Planar transmission line

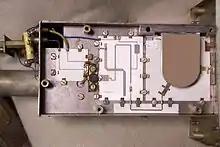
An RF power amplifier incorporating planar circuit structures. The amplifier on the left feeds its output into a set of planar transmission line filters in the centre. The third circuit block on the right is a circulator to protect the amplifier from accidental reflections of the power back from the antenna

Planar transmission lines are those transmission lines in which the conductors are essentially flat. The conductors consist of flat strips, and there are usually one or more ground planes parallel to the flat surface of the conductors. The conductors are separated from the ground planes, sometimes with air between them but more often with a solid dielectric material. Transmission lines can also be constructed in non-planar formats such as wires or coaxial line. As well as interconnections, there are a wide range of circuits that can be implemented in transmission lines. These include filters, power dividers, directional couplers, impedance matching networks, and choke circuits to deliver biasing to active components. The principal advantage of the planar types is that they can be manufactured using the same processes used to make printed circuits and integrated circuits, particularly through the photolithography process. The planar technologies are thus particularly well suited to mass production of such components.